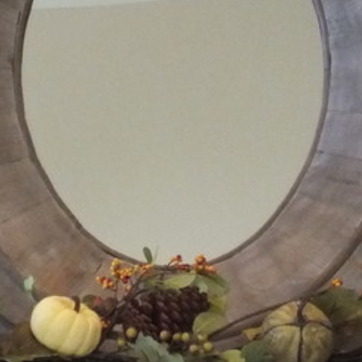
Material: mirror